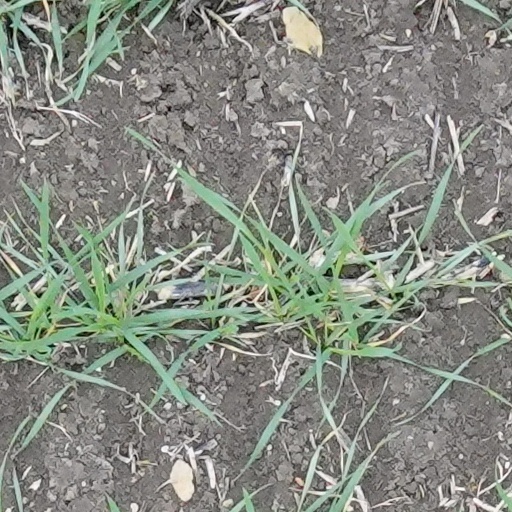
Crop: wheat